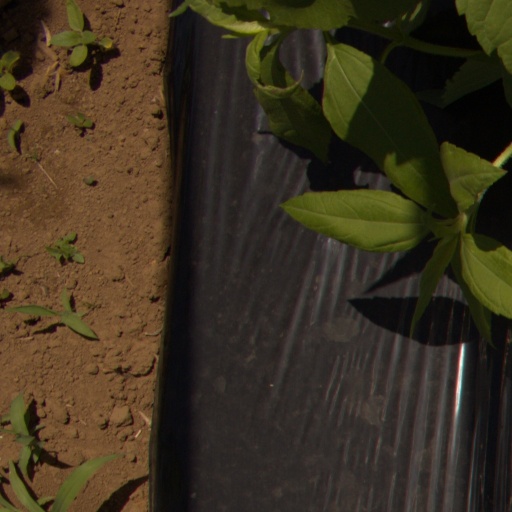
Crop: Jerusalem artichoke